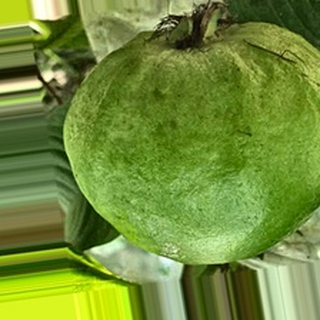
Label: healthy_guava